Kyoikuto

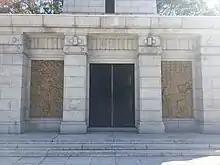
The relief at the front of Kyoikuto. Taken from: https://osaka-castle.net/osakajokoen/kyoikuto.html

On the morning of September 21, 1934, Muroto typhoon hit Kansai region. The typhoon struck during the school day, and many wooden school buildings were destroyed, causing the death of more than 600 children and 25 school employees. Immediately after the disaster, the education community in Osaka hoped that such a catastrophe would never happen again, and proposed the construction of a monument in order to commemorate the children and the school employees that died in the disaster. The Imperial Education Council decided to build a monument. People from all over Japan responded to this call, including children, students, teachers and volunteers, and together, they contributed more than 320,000 yen for building the memorial tower. The tower was completed on October 30, 1936.